Sigurd Odland

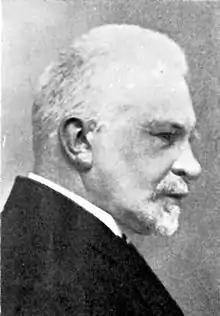

Sigurd Vilhelm Odland (December 5, 1857 – April 30, 1937) was a Norwegian theologian and church leader.